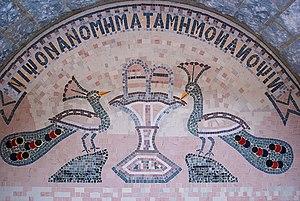
Ambigramme miroir ΝΙΨΟΝ ΑΝΟΜΗΜΑΤΑ ΜΗ ΜΟΝΑΝ ΟΨΙΝ (Nipson anomemata me monan opsin, Lave tes péchés, pas seulement ton visage) inscrit en grec ancien au-dessus d'une fontaine d'eau bénite, à l'extérieur de l'église Sainte-Sophie à Constantinople. Toutes les lettres sont symétriques verticalement, avec le N stylisé Ͷ dans la partie droite, ainsi la phrase n'est pas seulement un palindrome mais aussi un ambigramme miroir, qui peut être lu de la même manière dans les deux sens. La phrase a d'abord été écrite en haut de l'entrée de l'église, et est attribuée à Grégoire de Nazianzus. Ελληνικά: Καρκινική γραφή ΝΙΨΟΝ ΑΝΟΜΗΜΑΤΑ ΜΗ ΜΟΝΑΝ ΟΨΙΝ, Αγία Σοφία (Κωνσταντινούπολη).
Un ambigramme est la figure graphique d'un mot dont la représentation suscite une double lecture. Un ambigramme doit ainsi pouvoir se lire selon différents points de vue, en particulier par symétrie centrale, par symétrie axiale, ou parce que le lecteur fixe son attention sur différents éléments de la représentation. La double lecture d'un ambigramme peut donner le même mot, ou un autre mot.
Le palindrome, du grec πάλιν / pálin et δρόμος / drómos, aussi appelé palindrome de lettres, est une figure de style désignant un texte ou un mot dont l'ordre des lettres reste le même qu'on le lise de gauche à droite ou de droite à gauche, comme dans la phrase « Ésope reste ici et se repose » ou encore « La mariée ira mal » à un accent près.
L’église Sainte-Marie-des-Blachernes, aussi appelée Sainte-Marie-Mère-de-Dieu était le sanctuaire le plus sacré de Constantinople. Elle faisait partie du quartier des Blachernes, situé au nord de Constantinople entre le monastère de Chora, la porte d’Andrinople et la Corne d'Or. On y trouvait également les palais d’Alexis Comnène, d’Anastase et du Porphyrogénète, la tour d’Isaac Ange et l'une des 24 portes de la muraille de Théodose II, laquelle fut modifiée sous le règne d’Héraclius pour englober l’église. Détruites par divers séismes au cours des siècles, elle fut restaurée à nombre d’occasions, la plus récente étant en 1960. Sa fontaine sacrée demeure un lieu de pèlerinage tant pour les chrétiens orthodoxes que pour les musulmans.
Nipson anomemata me monan opsin ou, dans la version d'origine, Νίψον ἀνομήματα, μὴ μόναν ὄψιν est un palindrome inscrit en grec ancien au-dessus d'une fontaine d'eau bénite, ou baptistère, à l'extérieur de l'église Sainte-Sophie à Constantinople.